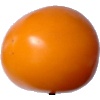
Label: Tomato Yellow 1